Logophoricity

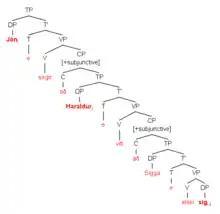
Adapted from Maling (1984), illustrating the 'trickling down' effect of subjunctive mood such as embedding clauses under "segja".

Further, the only predicates able to license "žiw" are those with verbs of saying, belief or perception, without which "anaphoric dependencies between "žiw" and an antecedent across a clausal boundary cannot be established." The example in (12) demonstrates this fact, with its ungrammaticality due not only to the fact that the simplex reflexive cannot appear in coordinate (or adjunct) clauses when its antecedent is in the main clause but also because it is not licensed by an attitudinal predicate.